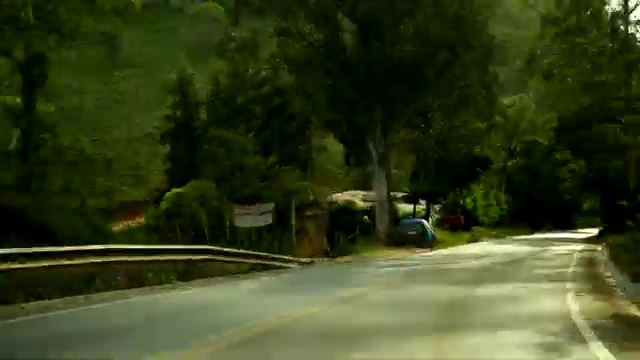
Fire: no
Smoke: no